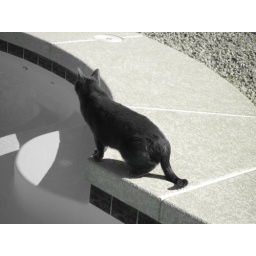
Faith spotting a Gecko on the wall while near the pool. Silly cat ain't afraid.